Merry Christmas (Mariah Carey album)

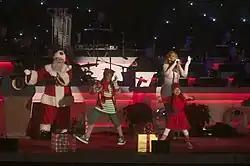
A woman wearing a long white dress. She has long golden hair and is holding a sparkling microphone. She is standing on a large red stage, surrounded by dancers in Santa Claus outfits and generally festive attire.

"Merry Christmas" was released in the United States on November 1, 1994, and debuted at number thirty on the US "Billboard" 200 with 45,000 copies sold in its first week. In its fifth week, the album peaked at number three, with sales of 208,000 copies, but experienced its highest sales in its sixth week (when it was at number six), with another 500,000 copies sold. The album was the second best-selling holiday album that year with a total of 1,859,000 copies sold. It remained in the top twenty for eight weeks and on the "Billboard" 200 for thirteen weeks, reentering the chart three times; peaking at number 149 the first time, 115 the second and at 61 the third (it has spent a total of 124 weeks on the chart). On December 8, 2023, "Merry Christmas" was certified nine-times Platinum by the Recording Industry Association of America for shipment of nine million copies in the US. As of December 2019, the album has sold 5.7 million copies in the US and is one of the best-selling holiday albums in the United States. In 2021, the album was named by "Billboard" as the third Greatest Holiday Album of All Time.